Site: brandenburg
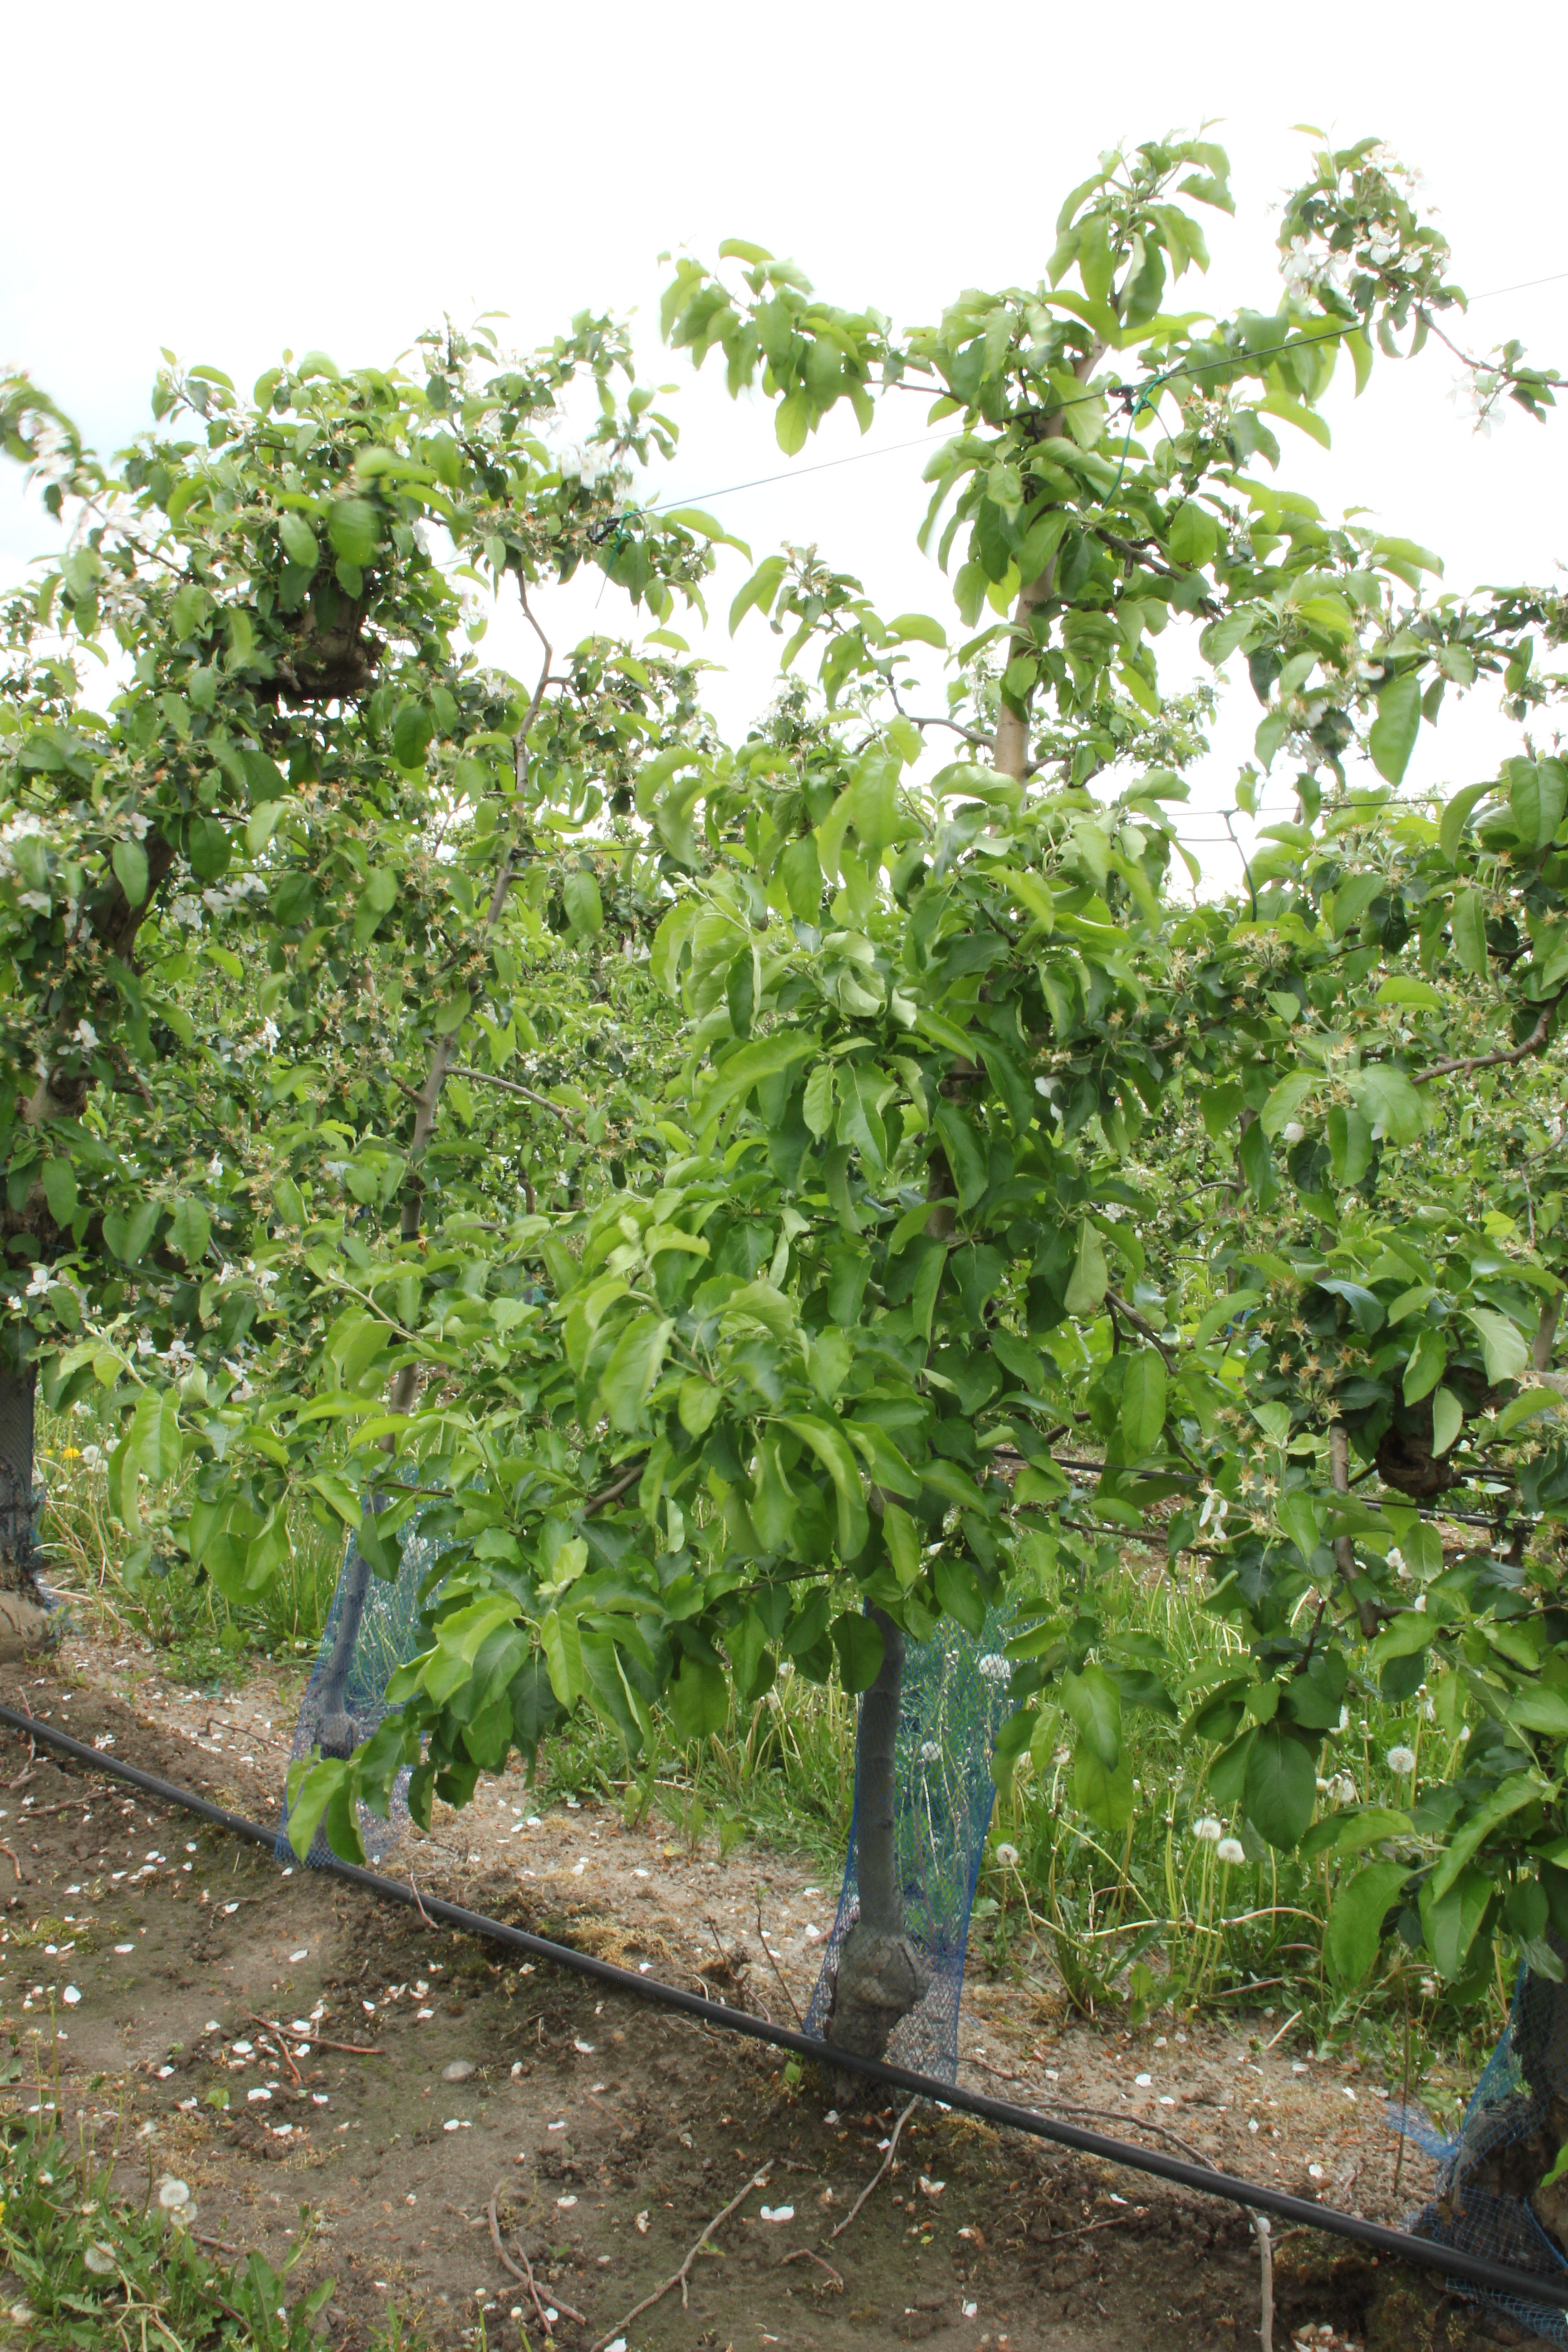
Growth stage (BBCH 67): Flowering